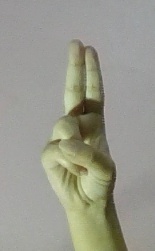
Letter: taa